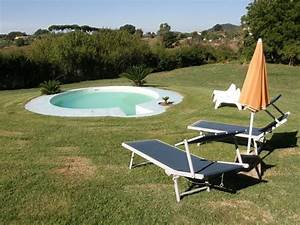
Label: farfalla